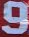
Number: 9